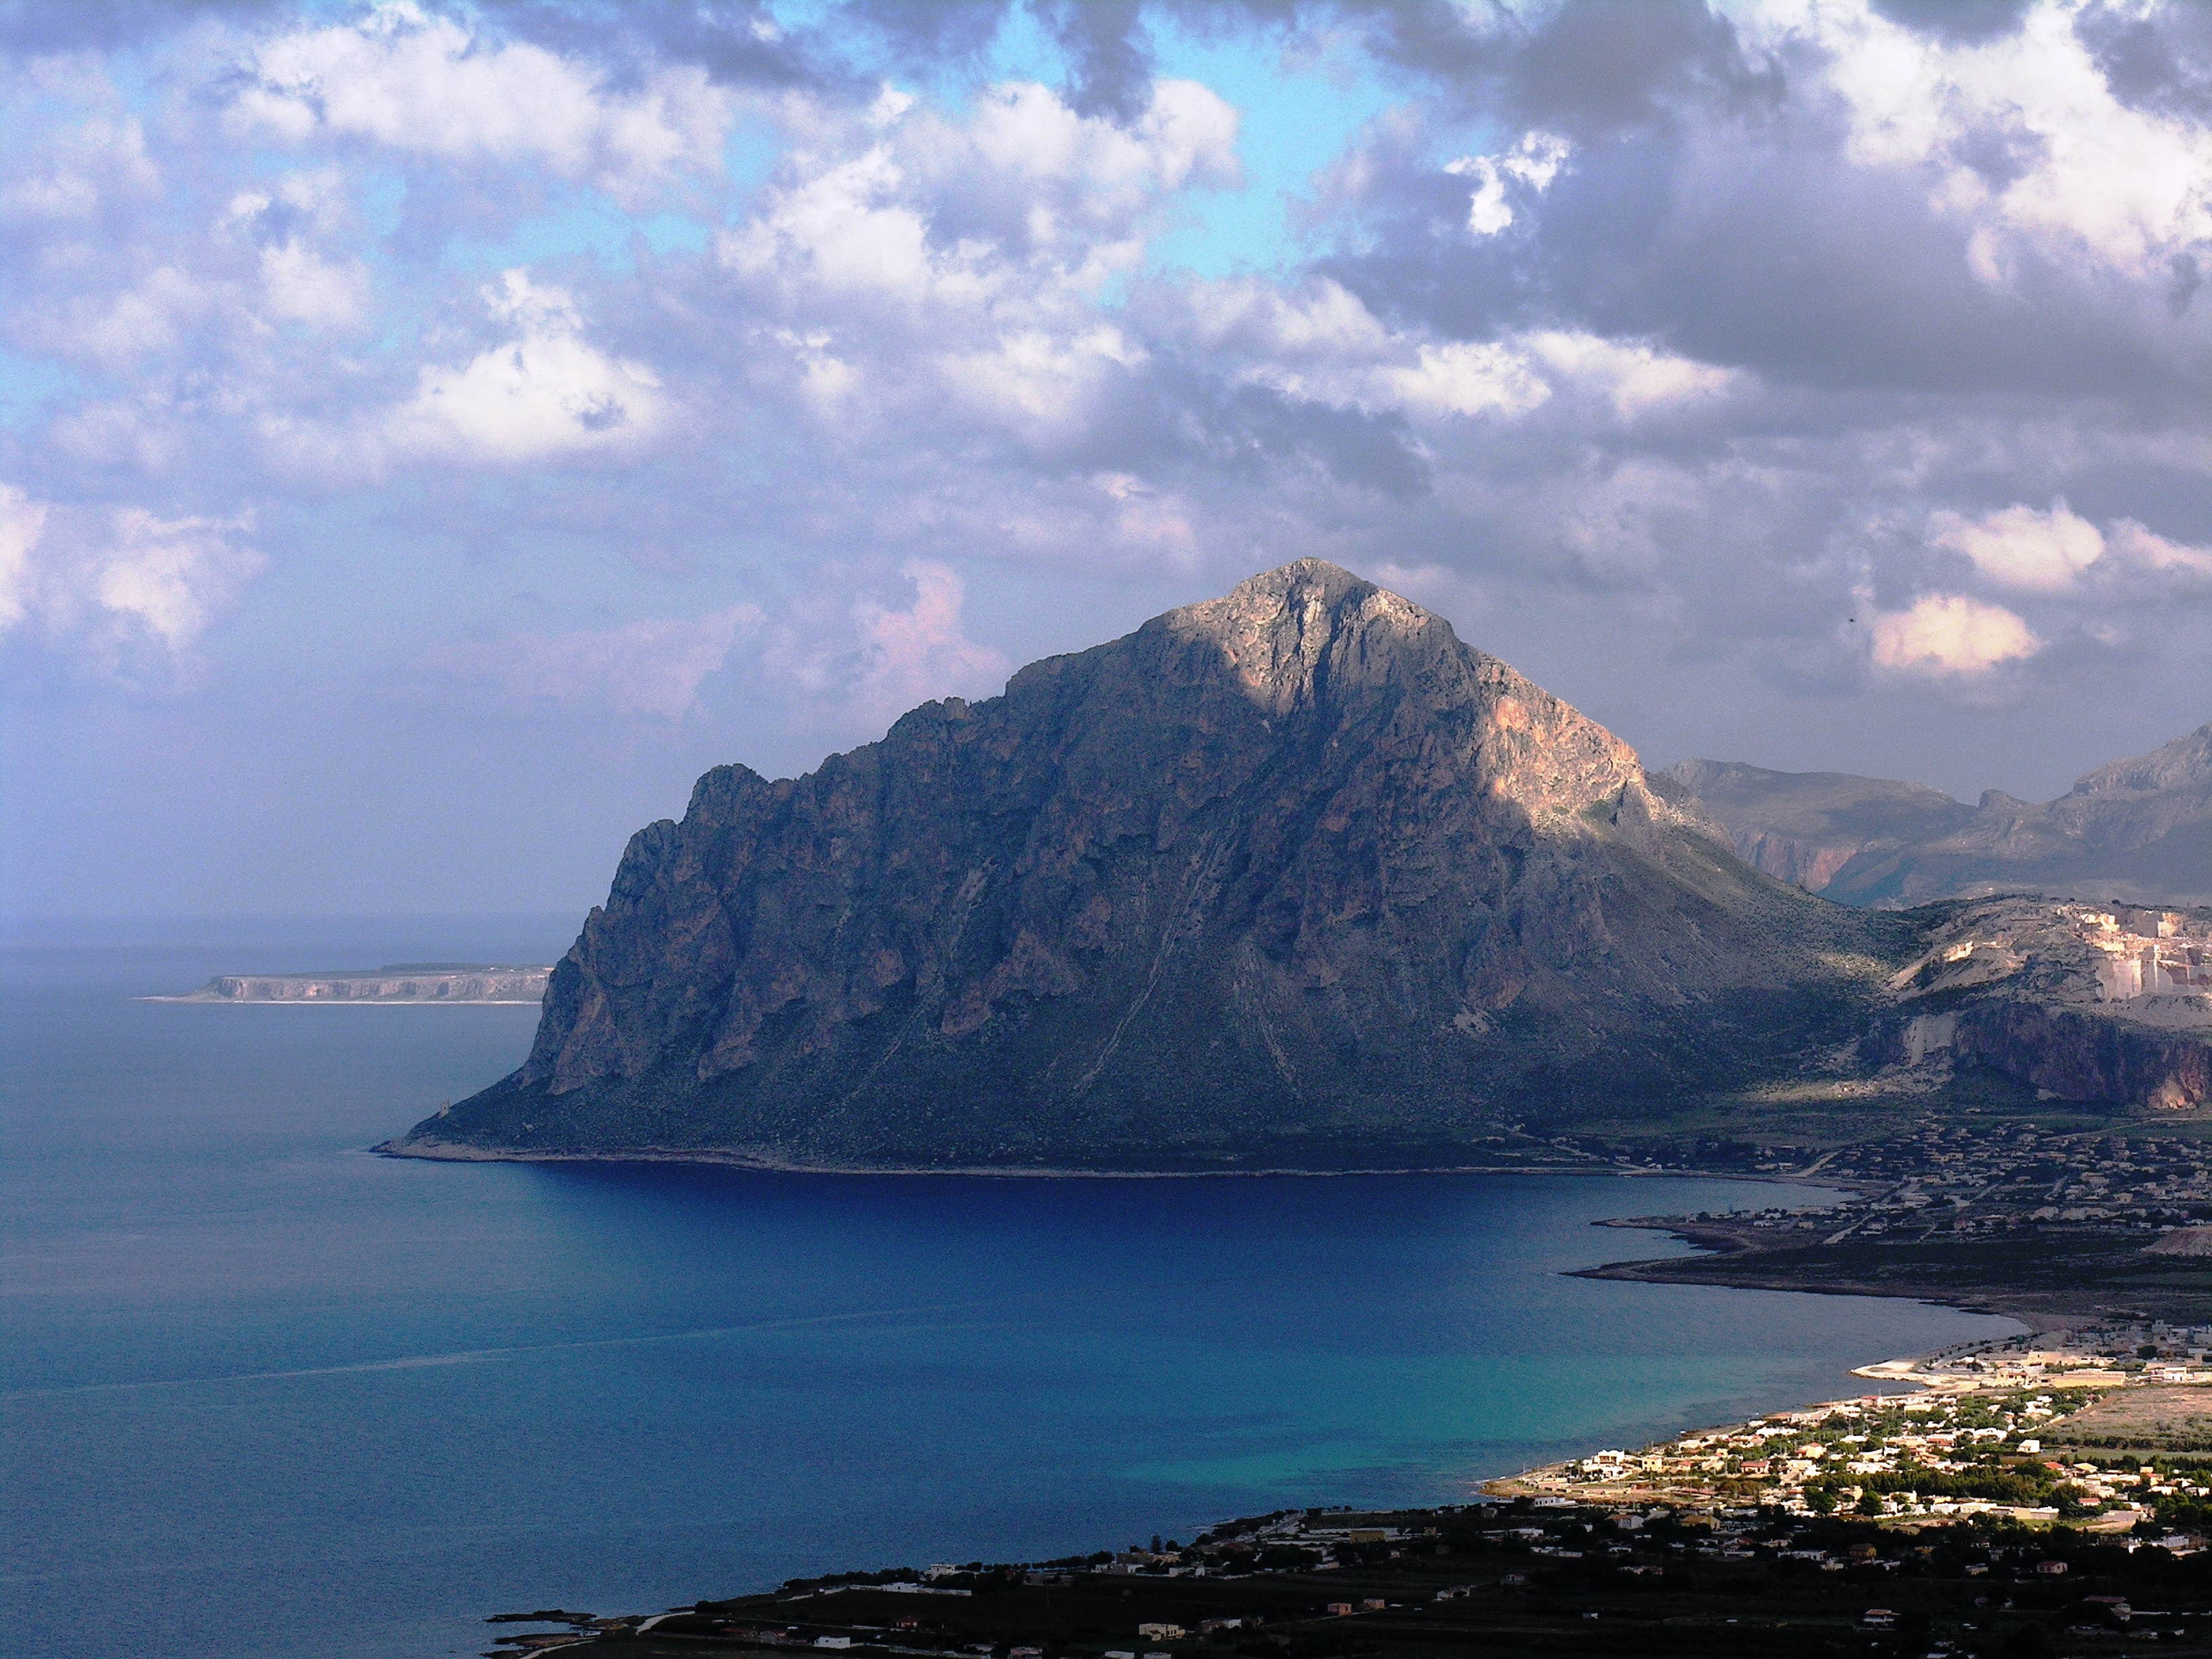
sicily, sea, sky, coast, promontory, headland, coastal and oceanic landforms, highland, mount scenery, cape, mountain, cloud, fjord, bay, loch, islet, terrain, fell, crater lake, lake, horizon, calm, ocean, cliff, peninsula